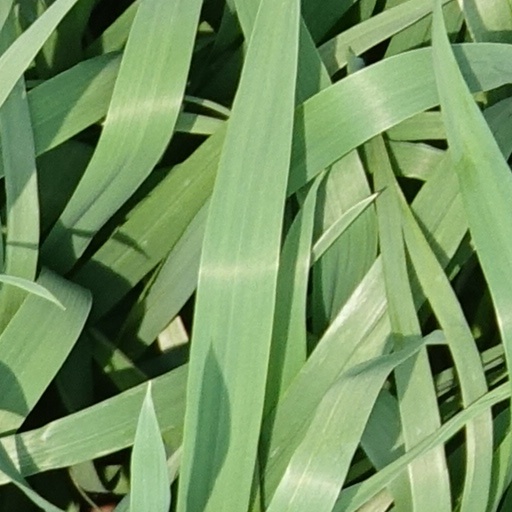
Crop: wheat